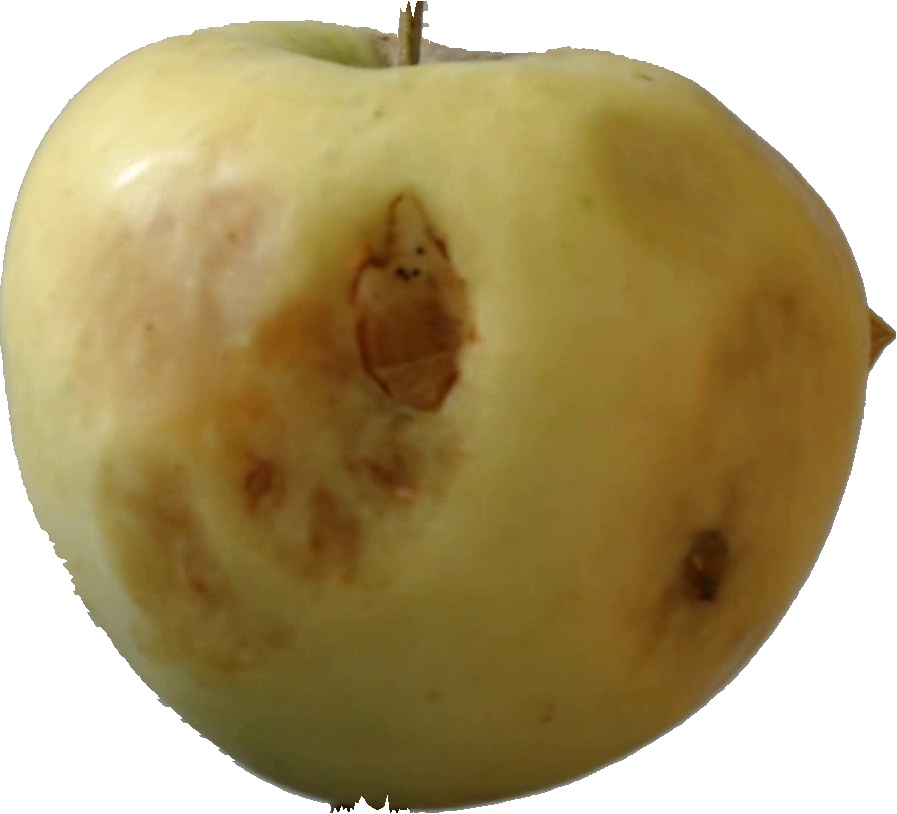
Label: apple_hit_1